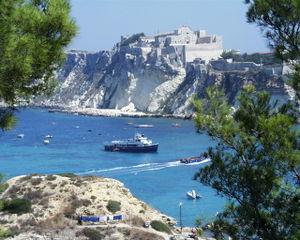
Les forêts primaires de hêtres des Carpates et d'autres régions d'Europe forment un site transnational du patrimoine mondial, regroupant 78 forêts de hêtres réparties sur 12 pays européens : Albanie, Allemagne, Autriche, Belgique, Bulgarie, Croatie, Espagne, Italie, Pologne, Roumanie, Slovaquie, Slovénie et Ukraine.
Le parc national du Gargano est un parc national italien, situé dans le massif montagneux du Gargano, formant une presqu'île sur la côte adriatique de l'Italie, dans la province de Foggia, non loin de la ville éponyme, dans la région des Pouilles.
L'île de San Nicola est une île italienne faisant partie de l'archipel des îles Tremiti dans la mer Adriatique. Avec une superficie de 42 hectares, c'est la deuxième île de l'archipel par sa taille après San Domino.